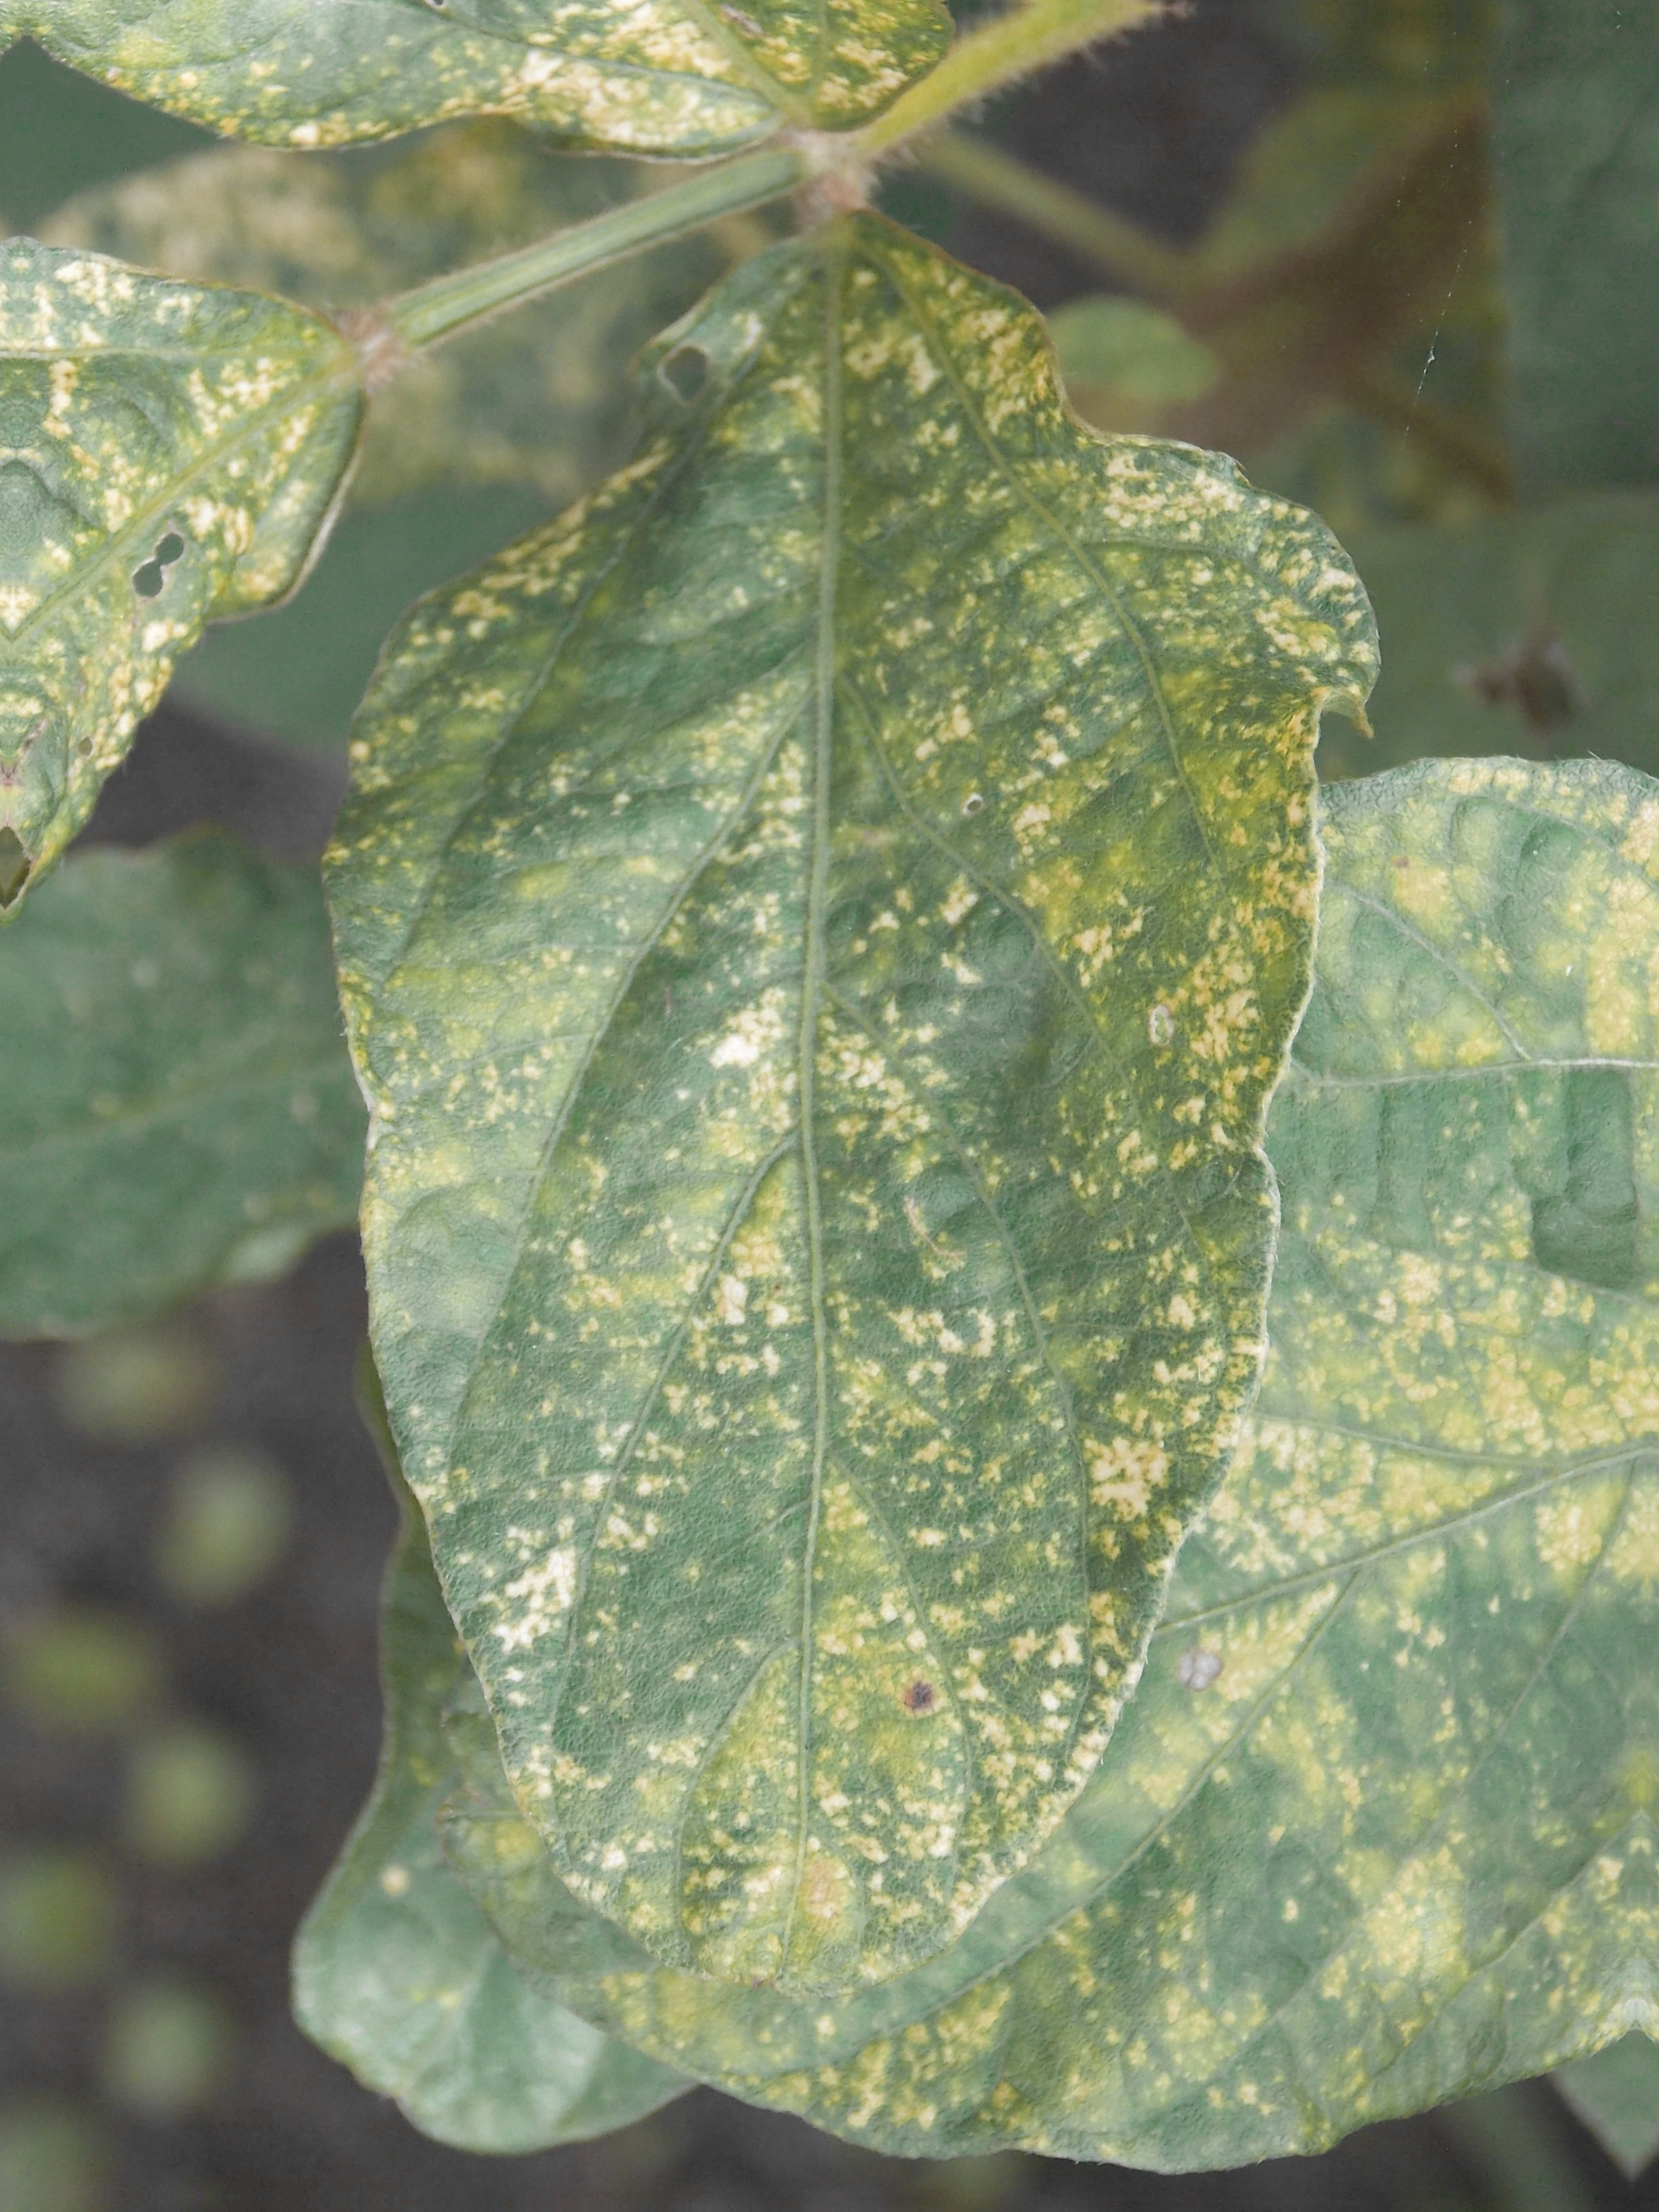
Label: Disease